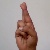
The image shows a hand gesture representing the letter 'R' in Indian Sign Language.